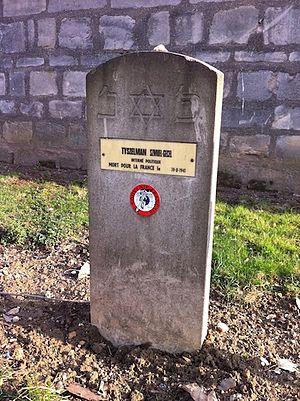
tombe de Samuel Tyszelman Cimetière parisien d'Ivry
Samuel Tyszelman était un militant communiste et résistant français, né le 21 janvier 1921 à Puławy et mort fusillé le 19 août 1941 à Châtenay-Malabry.